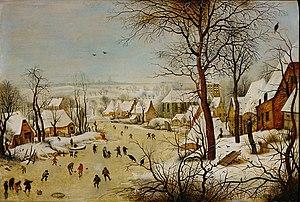
Paysage d'hiver avec patineurs et trappe aux oiseaux est une peinture réalisée par Pieter Brueghel l'Ancien en 1565. Elle montre une scène de village avec des patineurs sur une rivière gelée et des oiseaux qui se rassemblent autour d'un piège sur le sol enneigé et dans des arbres nus. Elle est conservée aux Musées royaux des beaux-arts de Belgique.